Passaic River Parkway

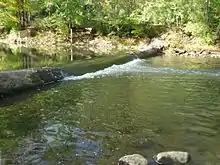
A spillway dam in Summit

Passaic River Parkway, often called Passaic River Park, is a linear park along the banks of the Passaic River in Union County, New Jersey. It is one of the three "emerald necklaces" in the Union County Park System, the others being Rahway River Parkway and Elizabeth River Parkway.